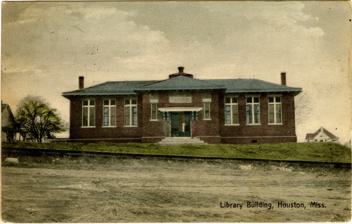
Building: Houston Carnegie Library
Country: United States of America
Year built: 1909
United States historic place Houston Carnegie Library U.S. National Register of Historic Places Historic postcard Show map of Mississippi Show map of the United States Location Madison and Huddleston Sts., Houston, Mississippi Coordinates 33°53′47″N 89°0′3″W / 33.89639°N 89.00083°W / 33.89639; -89.00083 Area 0.5 acres (0.20 ha) Built 1909 Architectural style Prairie School , Stick/Eastlake , Western Stick NRHP reference No. 78001593 Added to NRHP December 22, 1978 The Houston Carnegie Library , at Madison and Huddleston Sts. in Houston, Mississippi , is a Carnegie library that was built in 1909.  It was the first Carnegie library built in Mississippi and was just the second public library in the state.  It was listed on the National Register of Historic Places in 1978. References